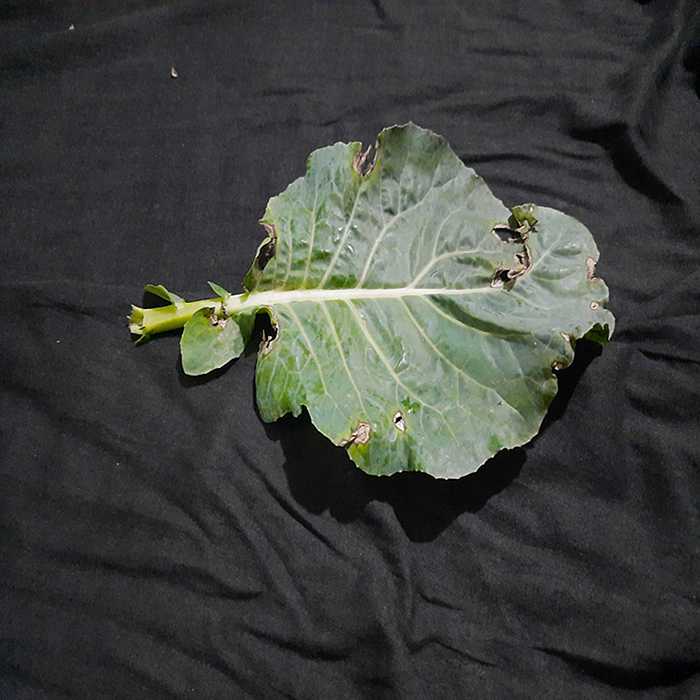
Plant: Cauliflower
Label: Downy mildew